Rivy Poupko Kletenik

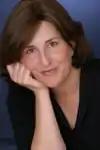

Poupko Kletenik was the head of school at the Seattle Hebrew Academy from 2006 until 2022. She was the first woman head of school at the Seattle Hebrew Academy. Poupko Kletenik wrote a monthly Jewish advice column called JQ for Seattle's "The Jewish Sound". She was the recipient of a Covenant Foundation Award for Jewish educators in 2002.